History of Bickford's Australia

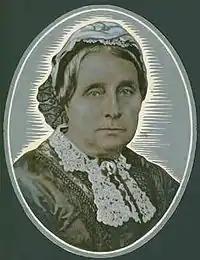
"Anne" Margaret Bickford (née Garrett 1810–1877)

Ann Margaret Bickford (née Garrett) (1810 – 24 January 1877) was determined to carry on her husband's business. With five children under the age of ten, she enrolled the help of a retired pharmacist Mr Paxton to 'hold the fort' until more permanent help could be found. She soon engaged qualified chemists Edwin Page and Robert Hutton, and "with their able assistance" carried on the business for 14 years. (Mr Hutton was to open a pharmacy of his own at 76 Rundle Street in 1863.) On 29 May 1865 the shop shifted yet again – to 19 Hindley Street, later the site of Tattersall's Hotel.